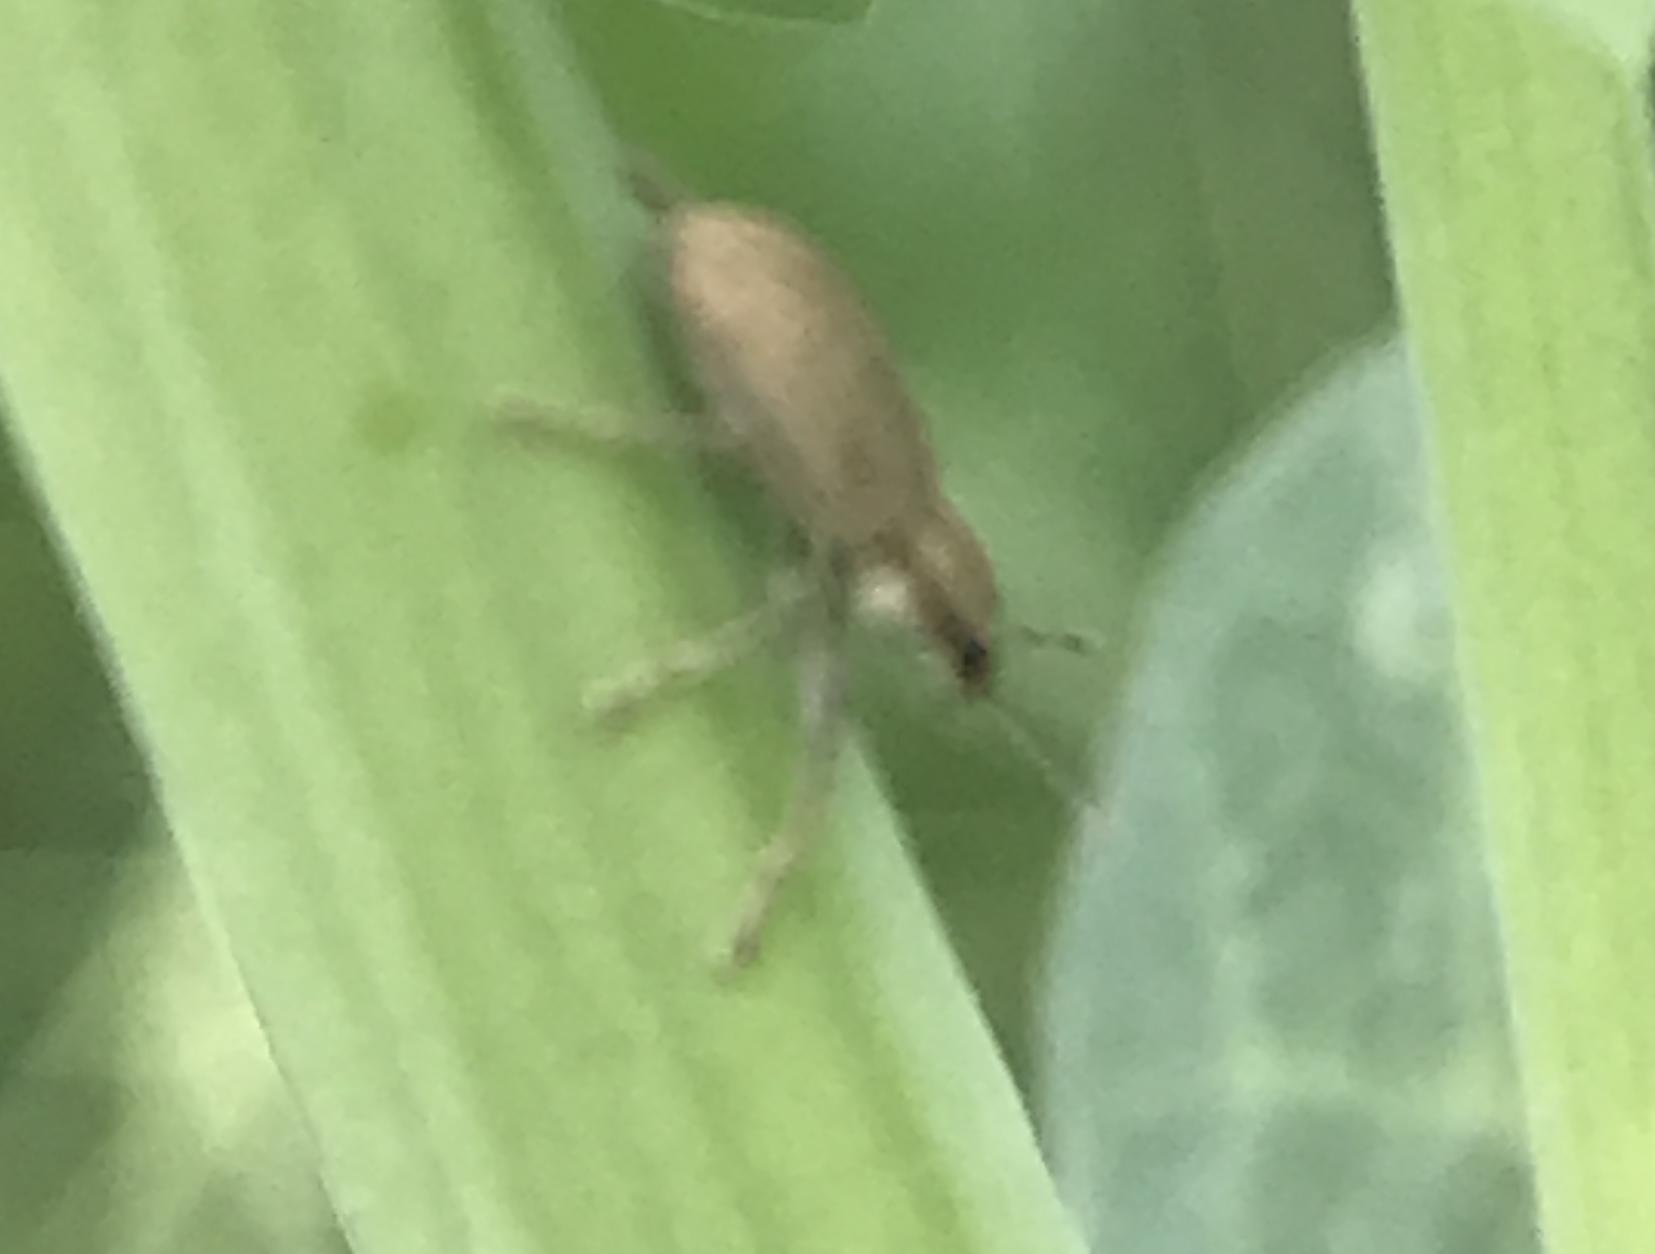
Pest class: pea_leaf_weevil